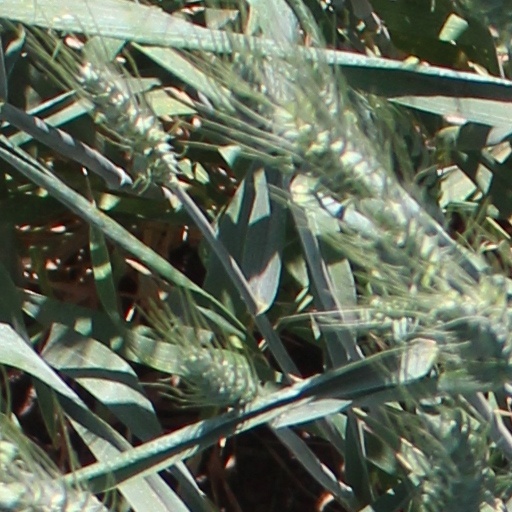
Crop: wheat